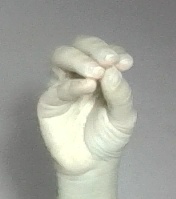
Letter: ha